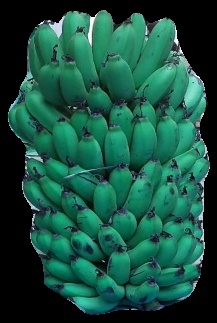
Variety: pachbale
Grade: grade2